Giovanni Ricci (mathematician)

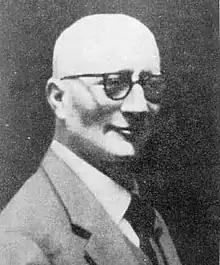
Undated photograph

He was born and brought up in Florence, where he did his school education. He then moved to Pisa to study mathematics at the Scuola Normale Superiore (associated with the University of Pisa). He was an assistant professor at the University of Rome for two years until 1928 when he moved to his alma mater Scuola Normale Superiore, where he was a professor for 8 years and produced research works in the fields of number theory, differential geometry, mathematical analysis, and theory of series, with highly significant results being obtained on the Goldbach conjecture and Hilbert's seventh problem.